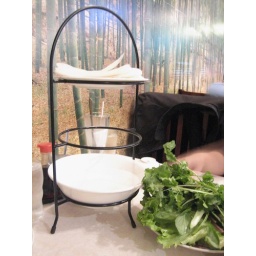
rice paper and hot water below to dip!